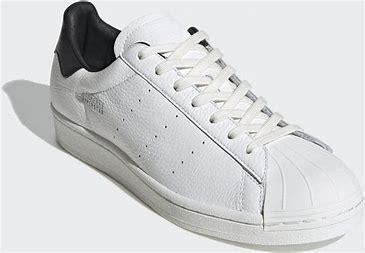
Brand: Adidas
Model: Superstar Pure